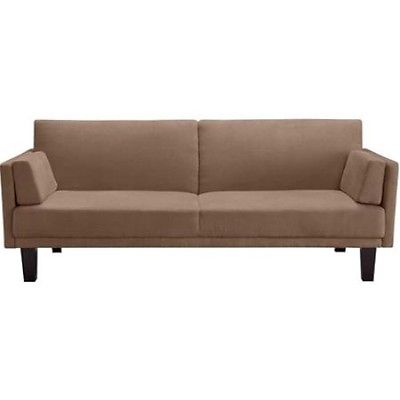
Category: sofa